Dark Waters (1944 film)

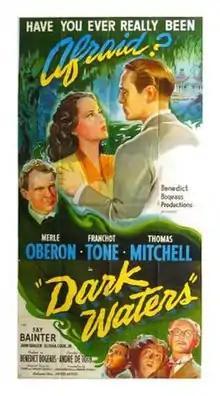
Theatrical release poster

Dark Waters is a 1944 American Gothic film noir based on the novel of the same name by Francis and Marian Cockrell. It was directed by Andre de Toth and starred Merle Oberon, Franchot Tone, and Thomas Mitchell.